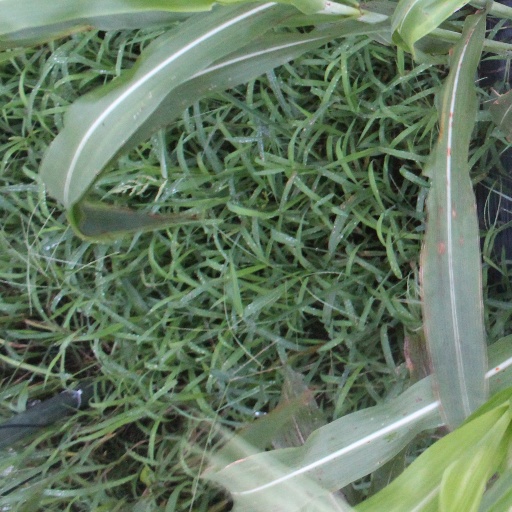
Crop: sorghum